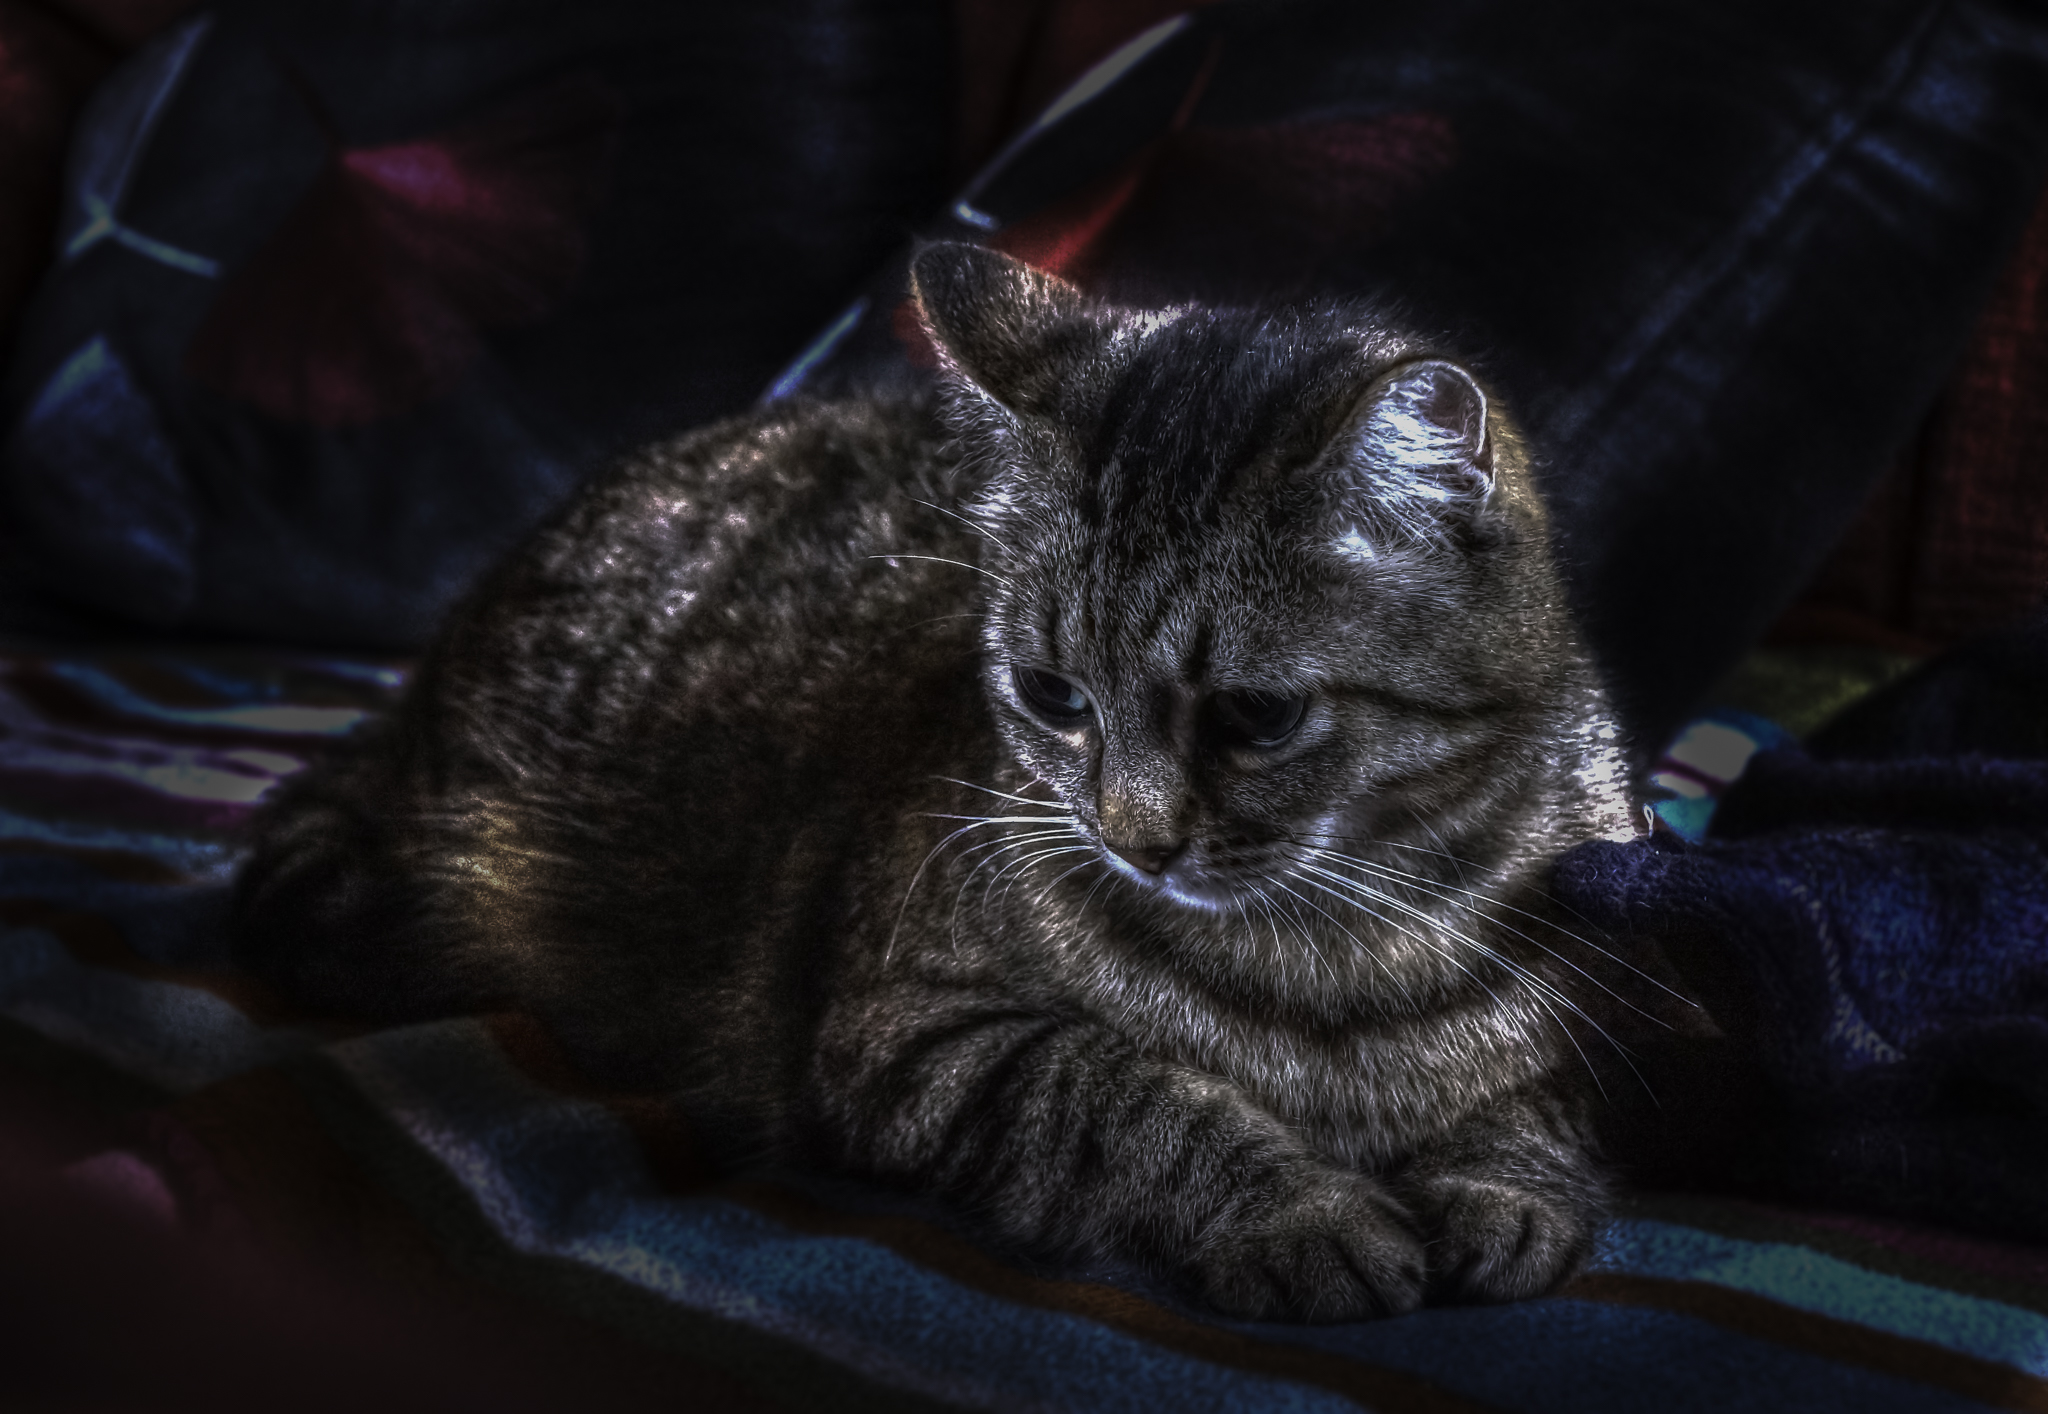
photo, kitten, cat, mammal, cats, whiskers, hdr, animals, vertebrate, gatos, a77, g, ggl1, gaby1, xovesphoto, animales, sonya77, sony16105mm, gphoto, gabrielcorua, small to medium sized cats, cat like mammal